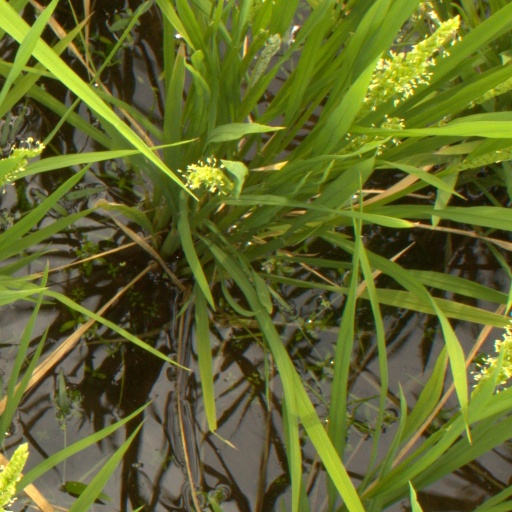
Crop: rice